Early Indian epigraphy

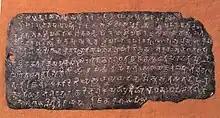
Copper-plate charter of Budhagupta, dated Gupta year 168

The Halmidi inscription is the oldest known inscription in the Kannada language. The inscription is carved on a pillar, that was discovered in the village of Halmidi, a few miles from the famous temple town of Belur in the Hassan district of Karnataka, and is dated 450 CE. The original inscription has now been deposited in an archaeological museum in Bangalore while a fibreglass replica has been installed at Halmidi.